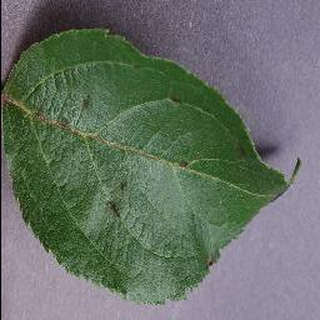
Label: apple_apple_scab